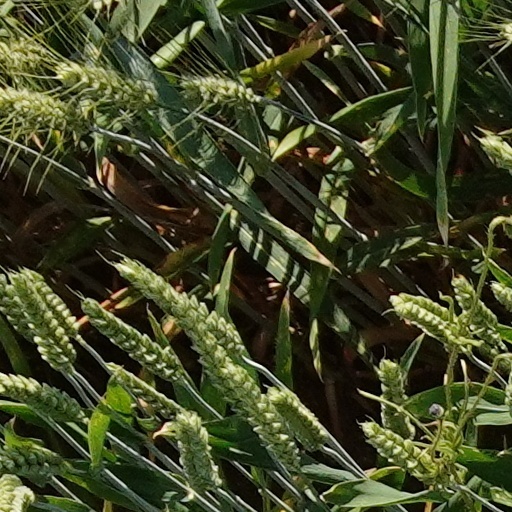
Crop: wheat